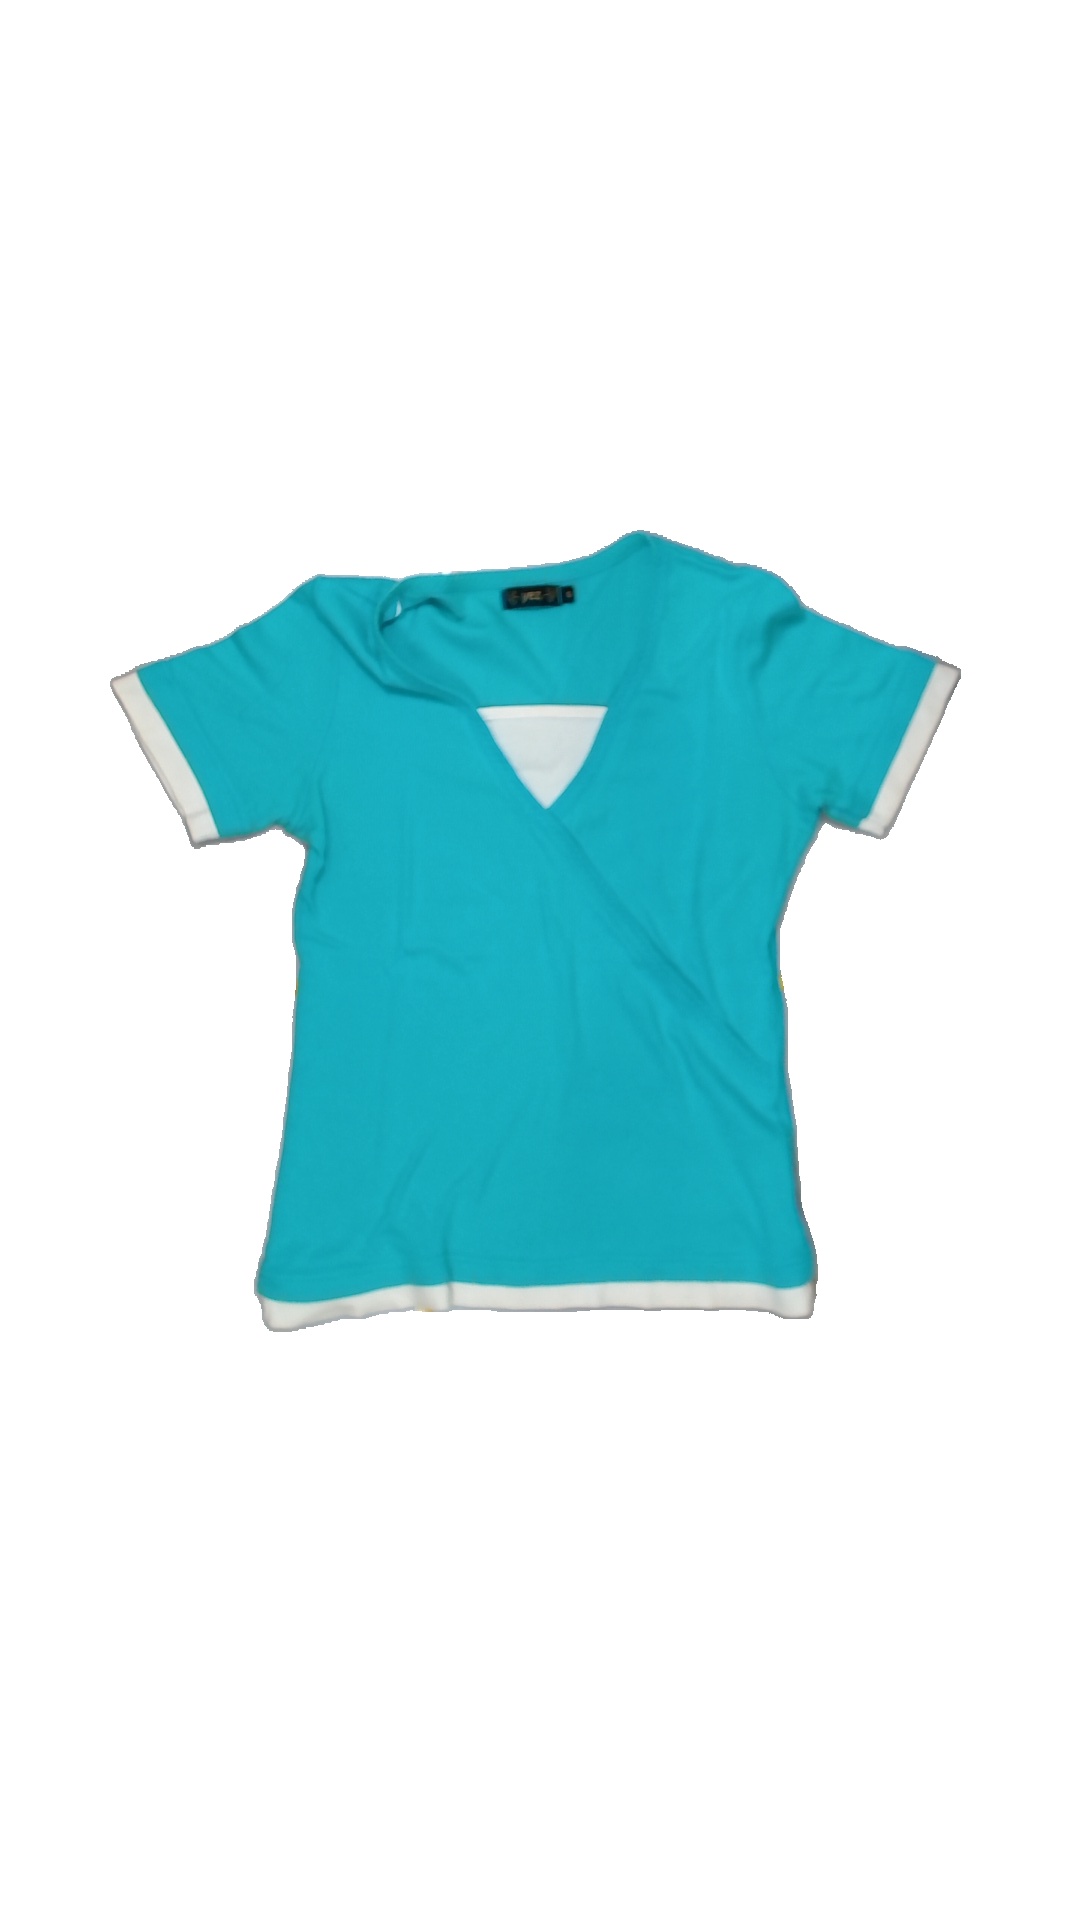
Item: T-shirt (Ladies)
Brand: Not Applicable
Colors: White, Turquoise
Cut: Tight
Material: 100% cotton
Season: Summer
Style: No trend
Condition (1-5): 2
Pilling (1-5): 2
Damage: washed out, sweat stains
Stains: Yes
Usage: Recycle
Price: <50